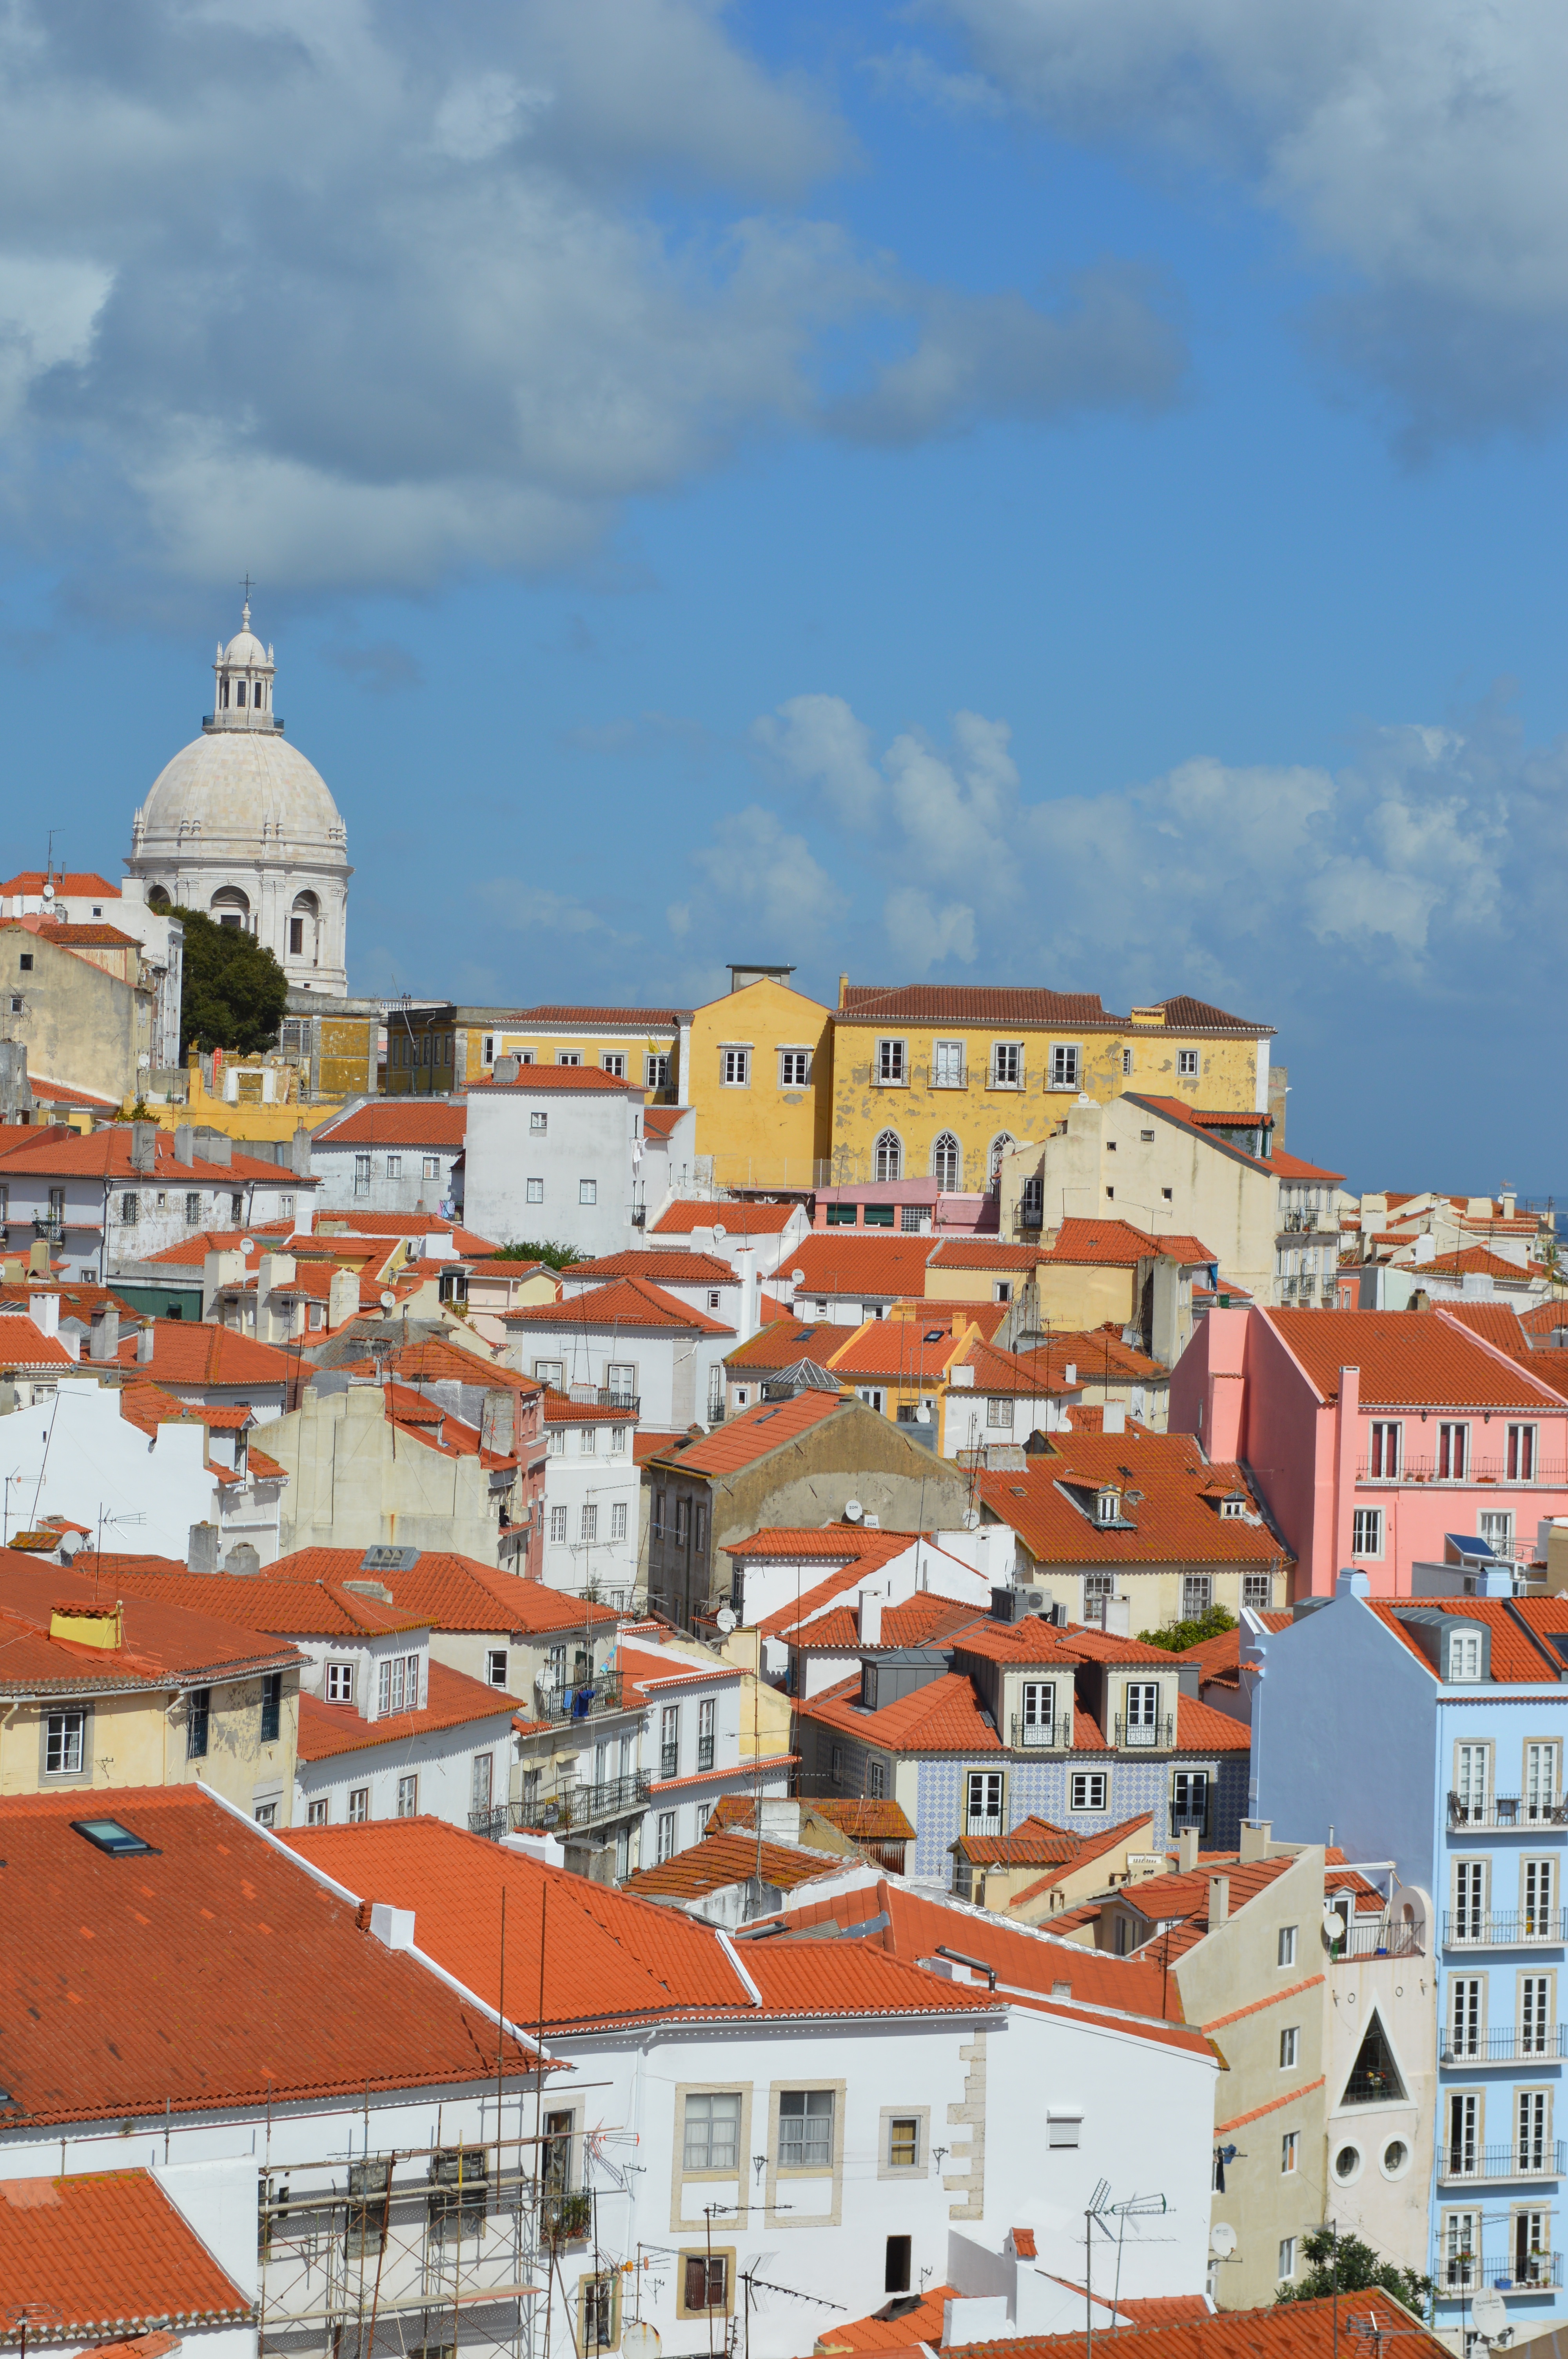
architecture, sun, skyline, town, view, city, cityscape, summer, vacation, village, suburb, orange, landmark, houses, mosque, roofs, lisbon, neighbourhood, urban area, residential area, human settlement